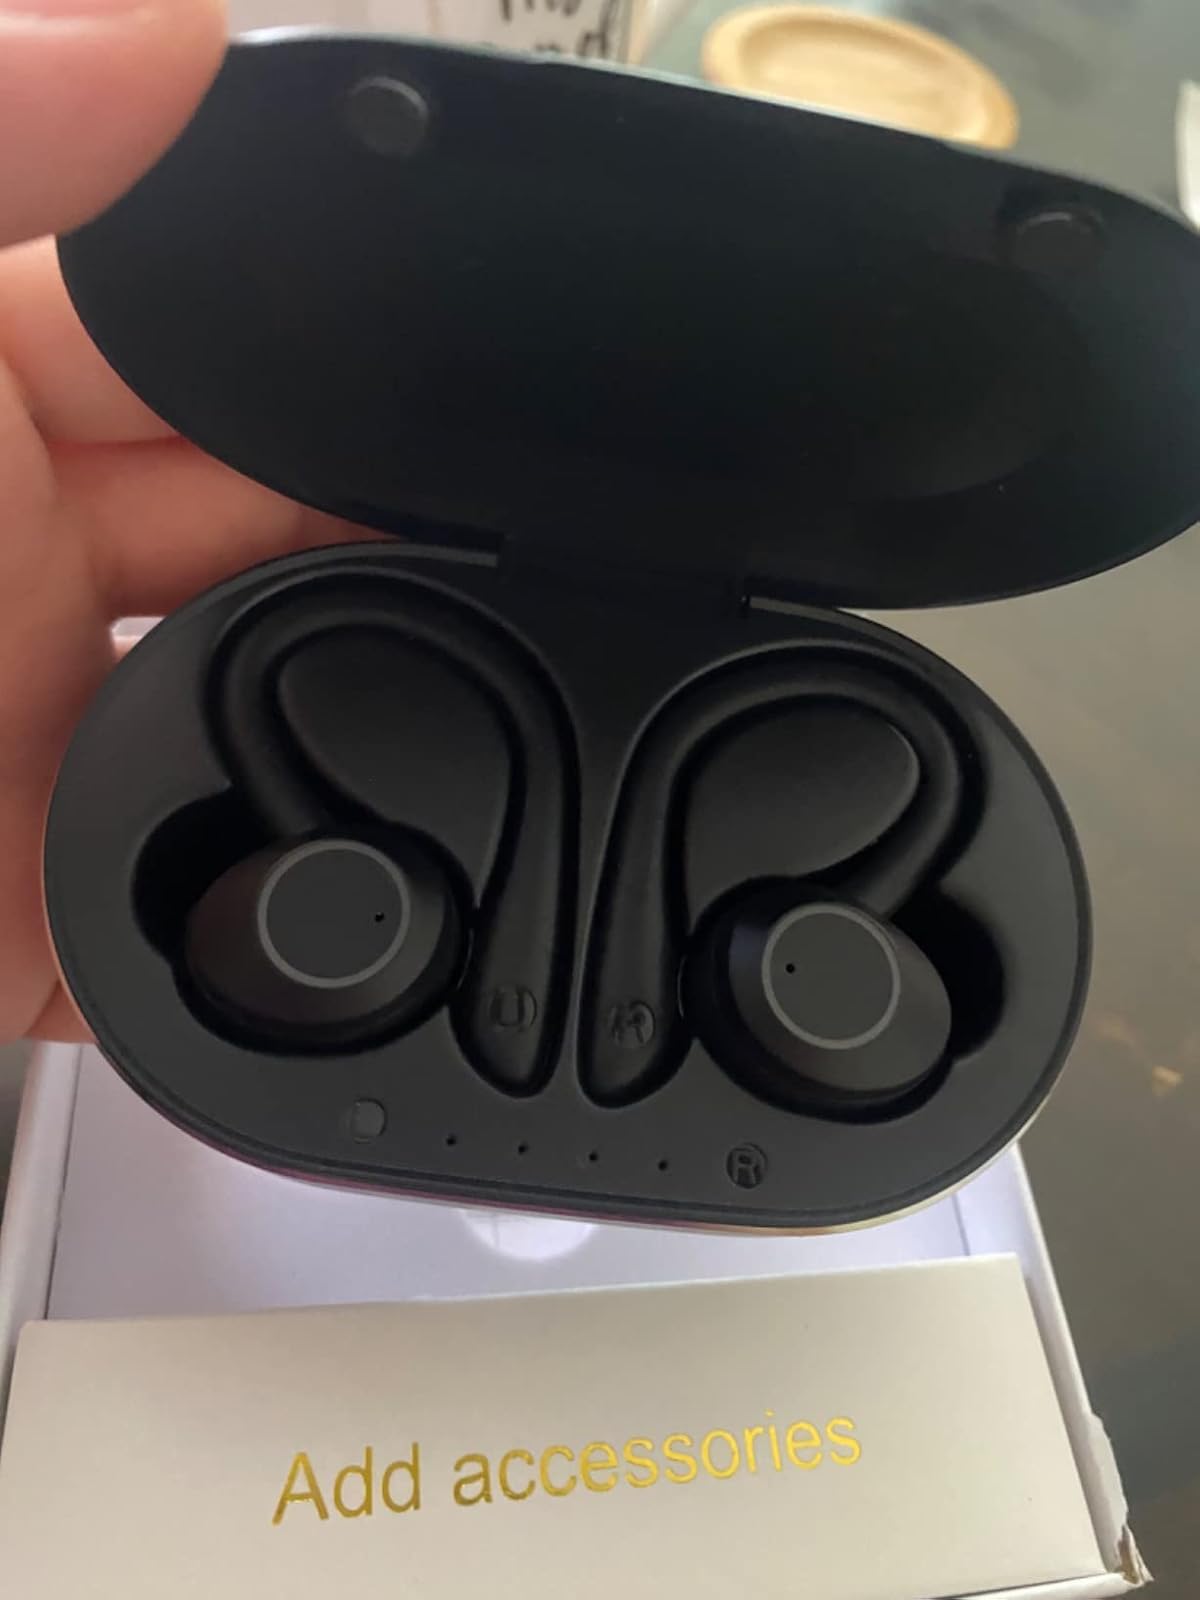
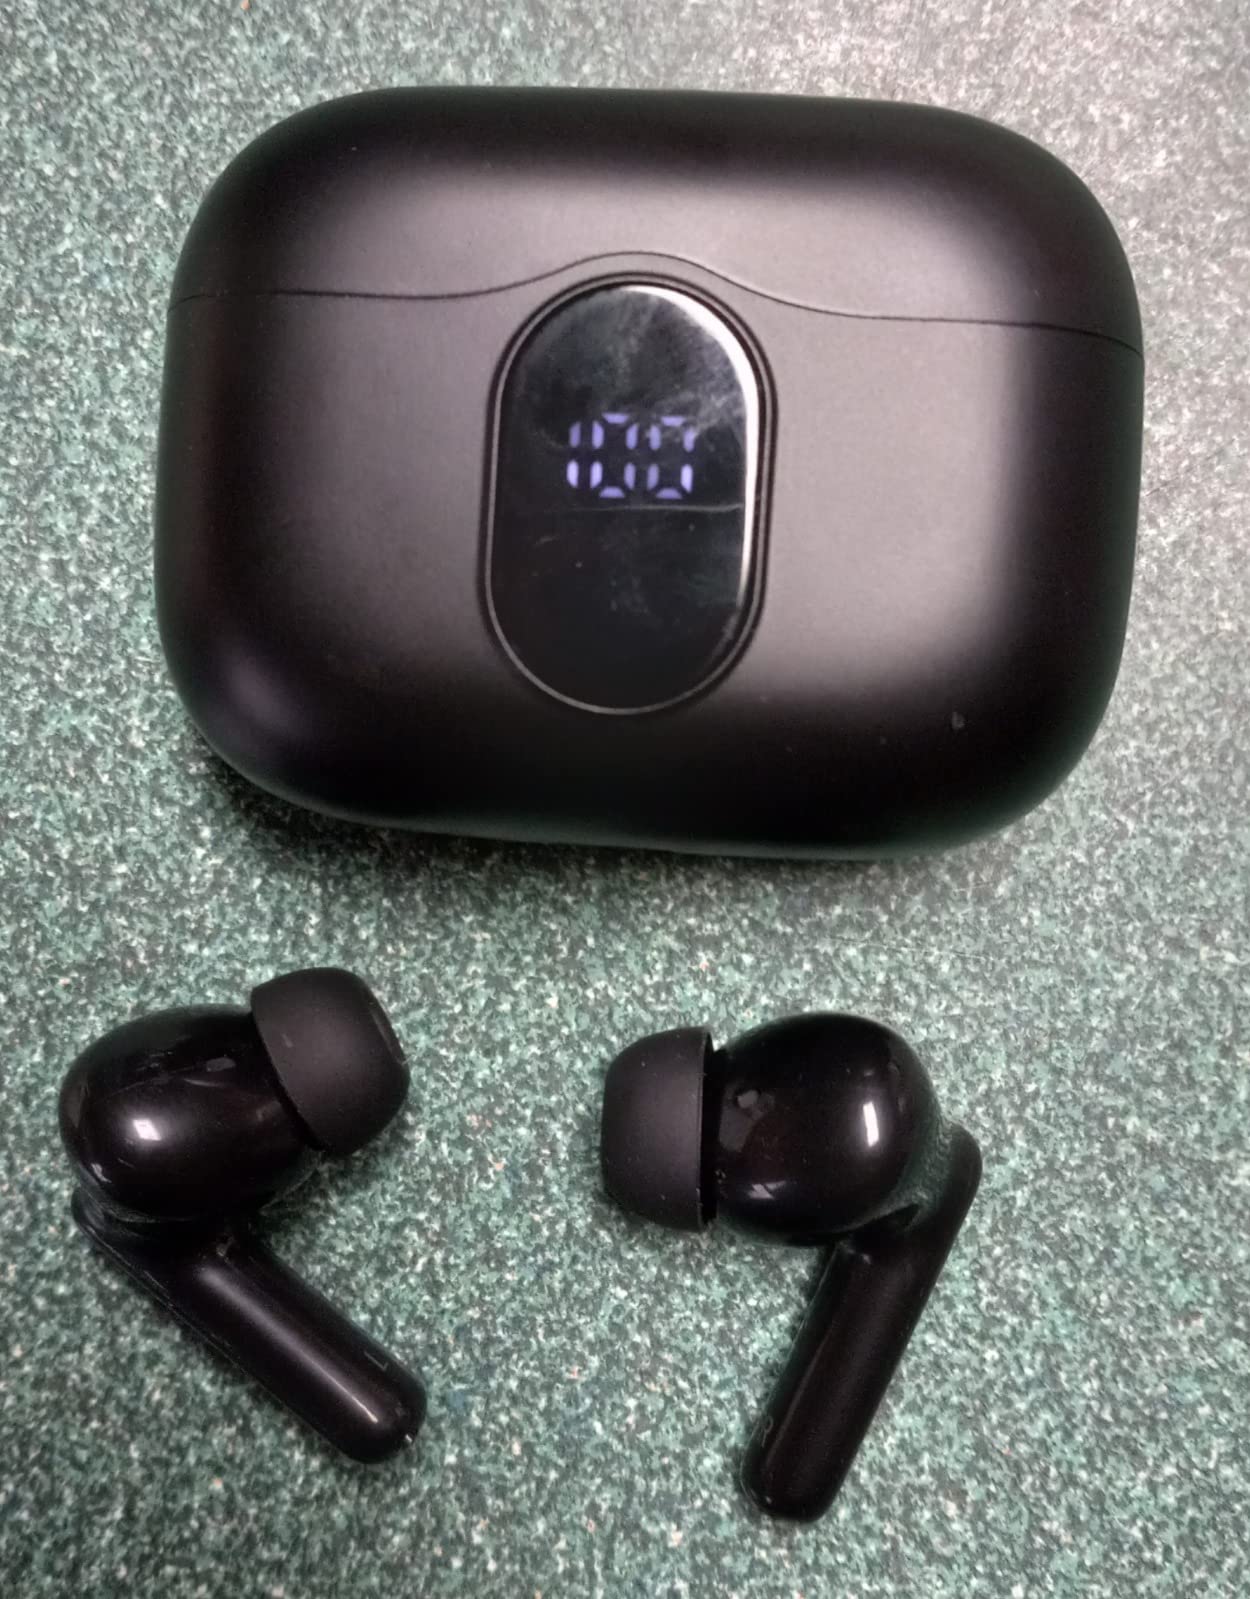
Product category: earbuds
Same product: no